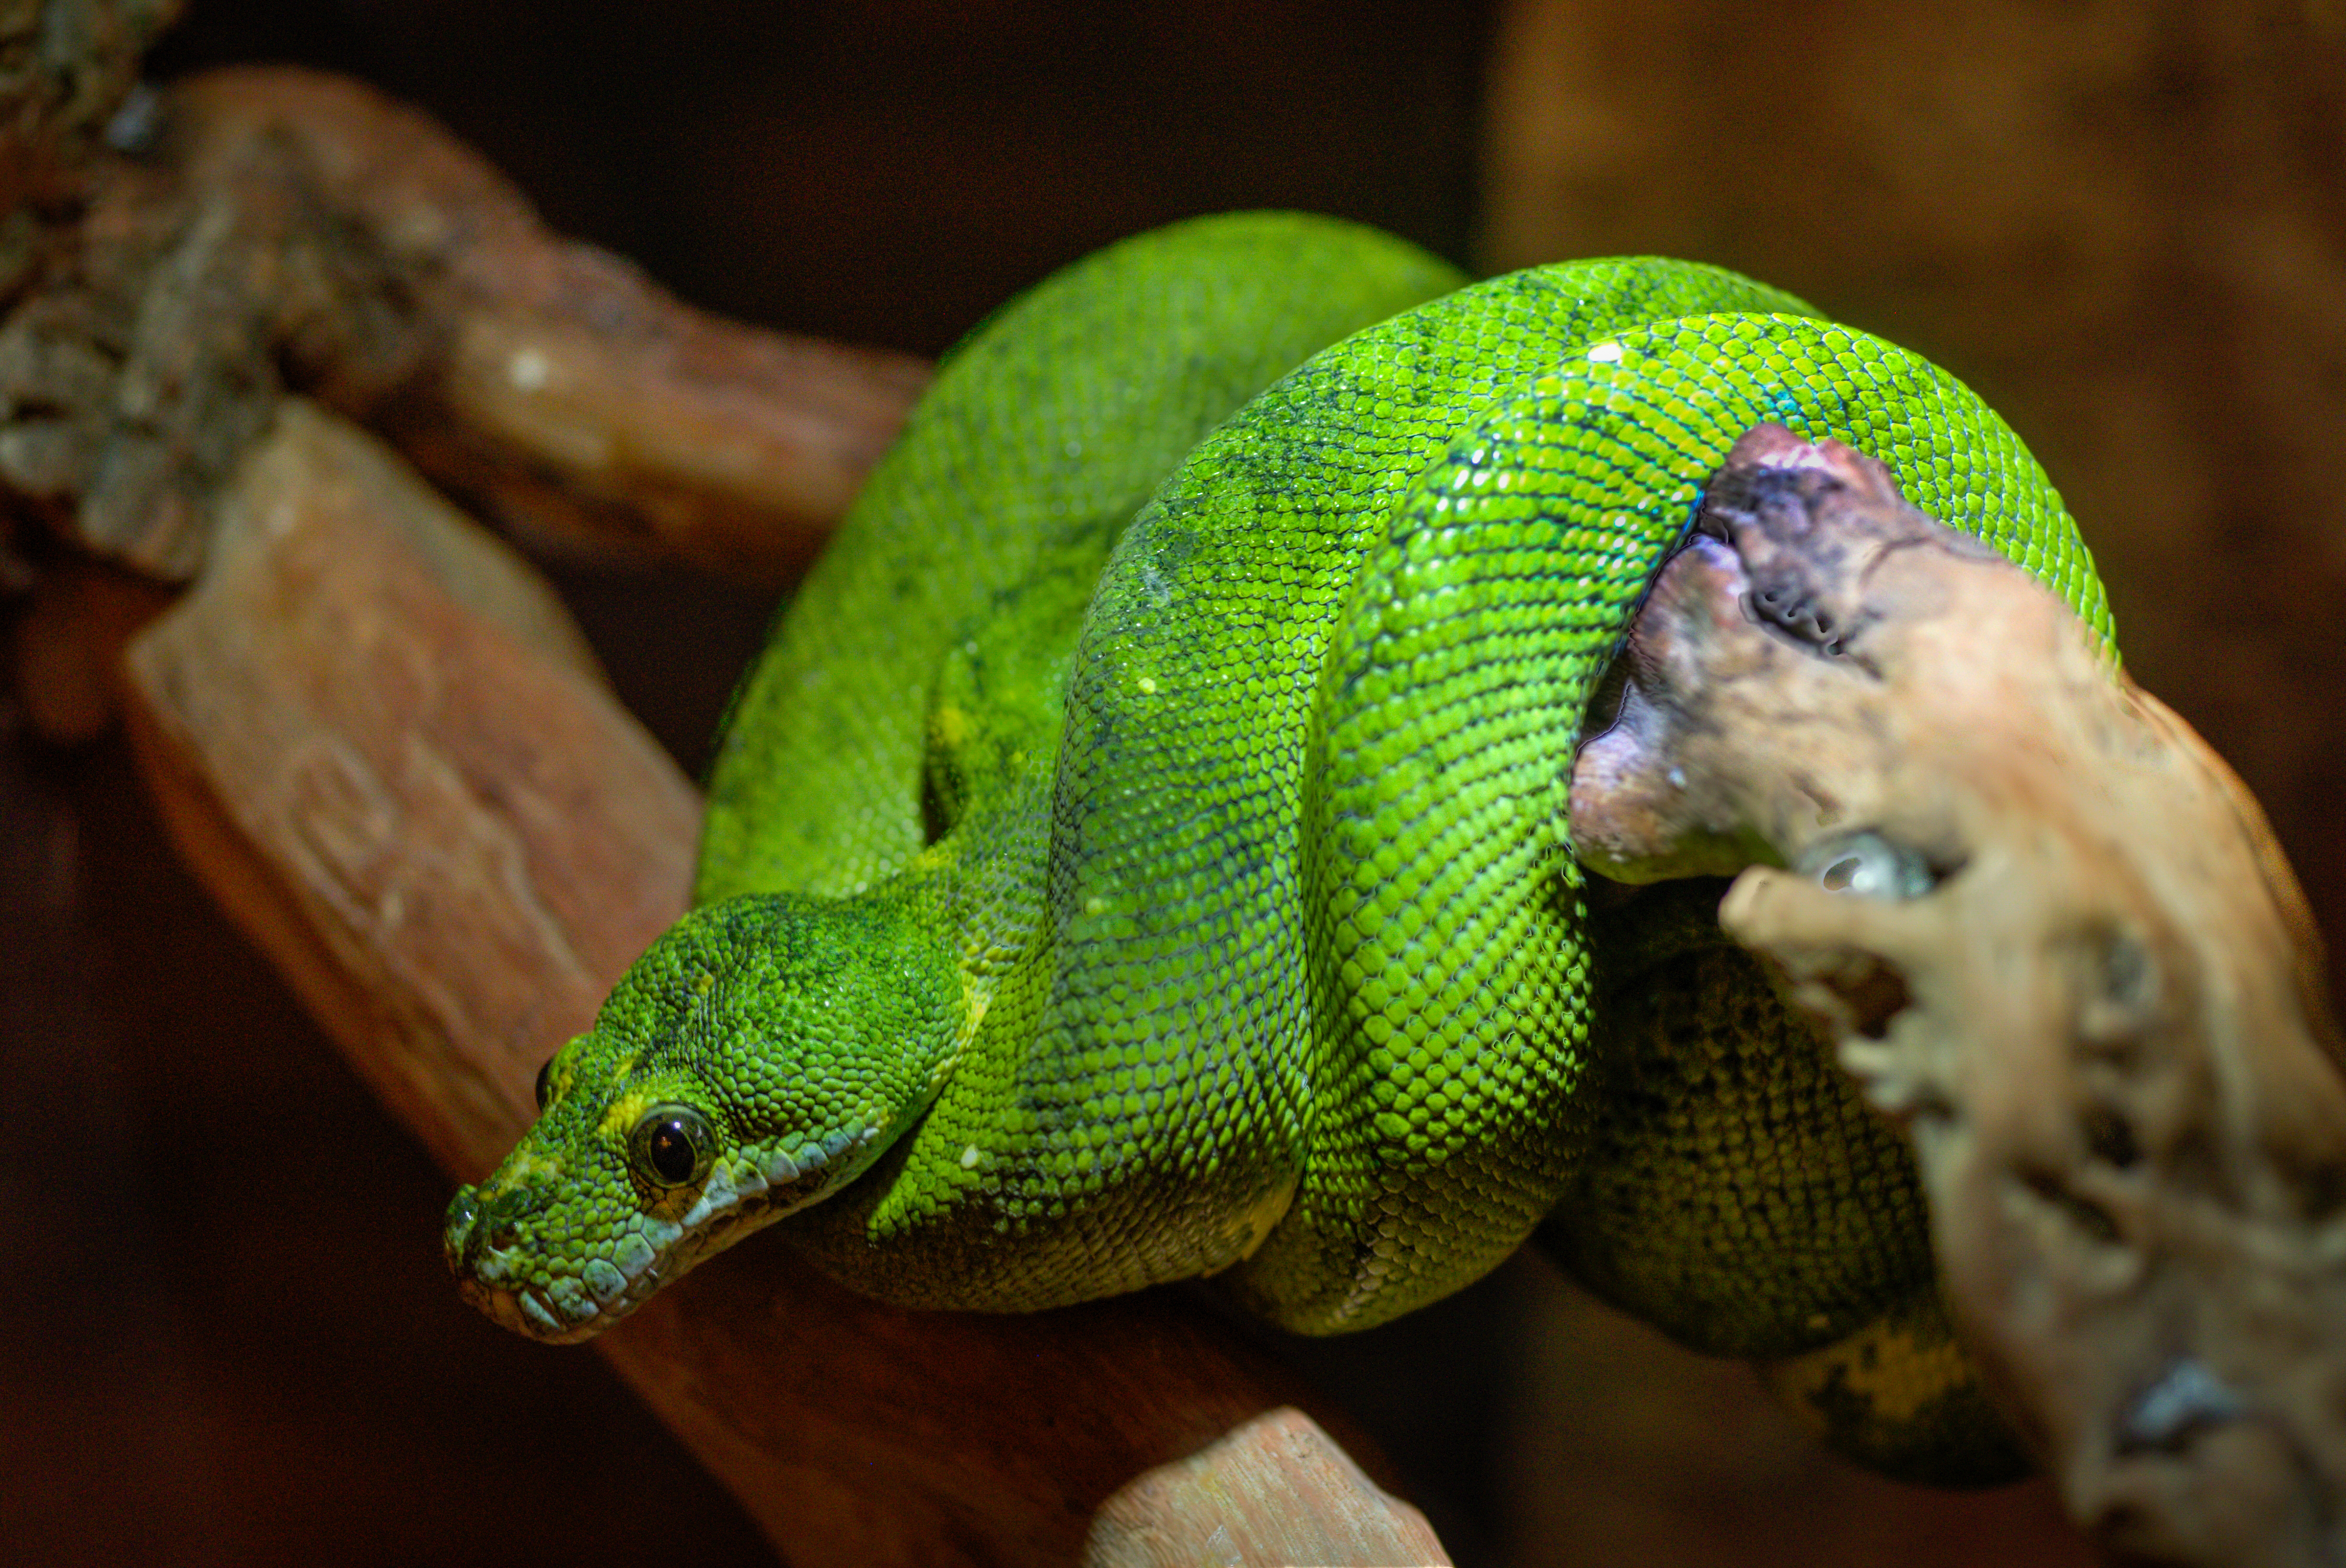
animal, wildlife, zoo, green, predator, reptile, fauna, lizard, green lizard, close up, chameleon, long, poison, snake, vertebrate, reptilian, serpent, venom, macro photography, poisonous, lacerta, agamidae, scaled reptile, lacertidae, african chameleon